London Borough of Havering

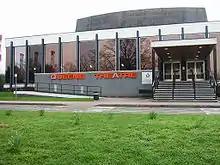
Queen's Theatre, Hornchurch

This pattern of the 'garden suburb' with inter- and post-war private housing developments occurred widely across the borough, with small estates of social housing representing a low percentage of housing in any single council ward; six of the 30 electoral wards with fewer than 2% social housing are in the borough: Hylands, Mawneys, Pettits, Hacton and the two wards forming Upminster, Cranham and Upminster Ward. Plans to extend existing developments in much of the borough are blocked as open land is protected as part of the Metropolitan Green Belt. In contrast, the southern part of Havering adjacent to the Thames is within the London Riverside section of the Thames Gateway redevelopment area. New open spaces and large scale house building to provide an entirely new residential community is planned.